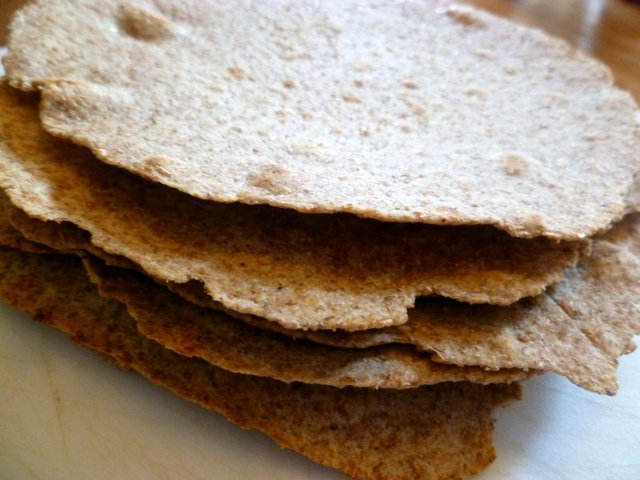
Dish: chapati